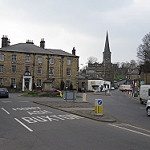
Label: street